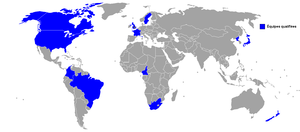
Carte des pays participants au tournoi de football féminin des jeux olympiques 2012.
Le tournoi féminin de football aux Jeux olympiques d'été de 2012 est la cinquième édition du tournoi féminin de football des Jeux olympiques et se tient à Londres et dans cinq autres villes de Grande-Bretagne, du 25 juillet au 9 août 2012.